Cause of Divorce

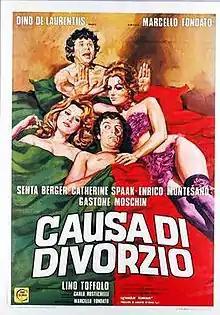

Cause of Divorce is a 1972 comedy film directed by Marcello Fondato and starring Enrico Montesano, Senta Berger, and Catherine Spaak. It was made as a co-production between Italy and West Germany.